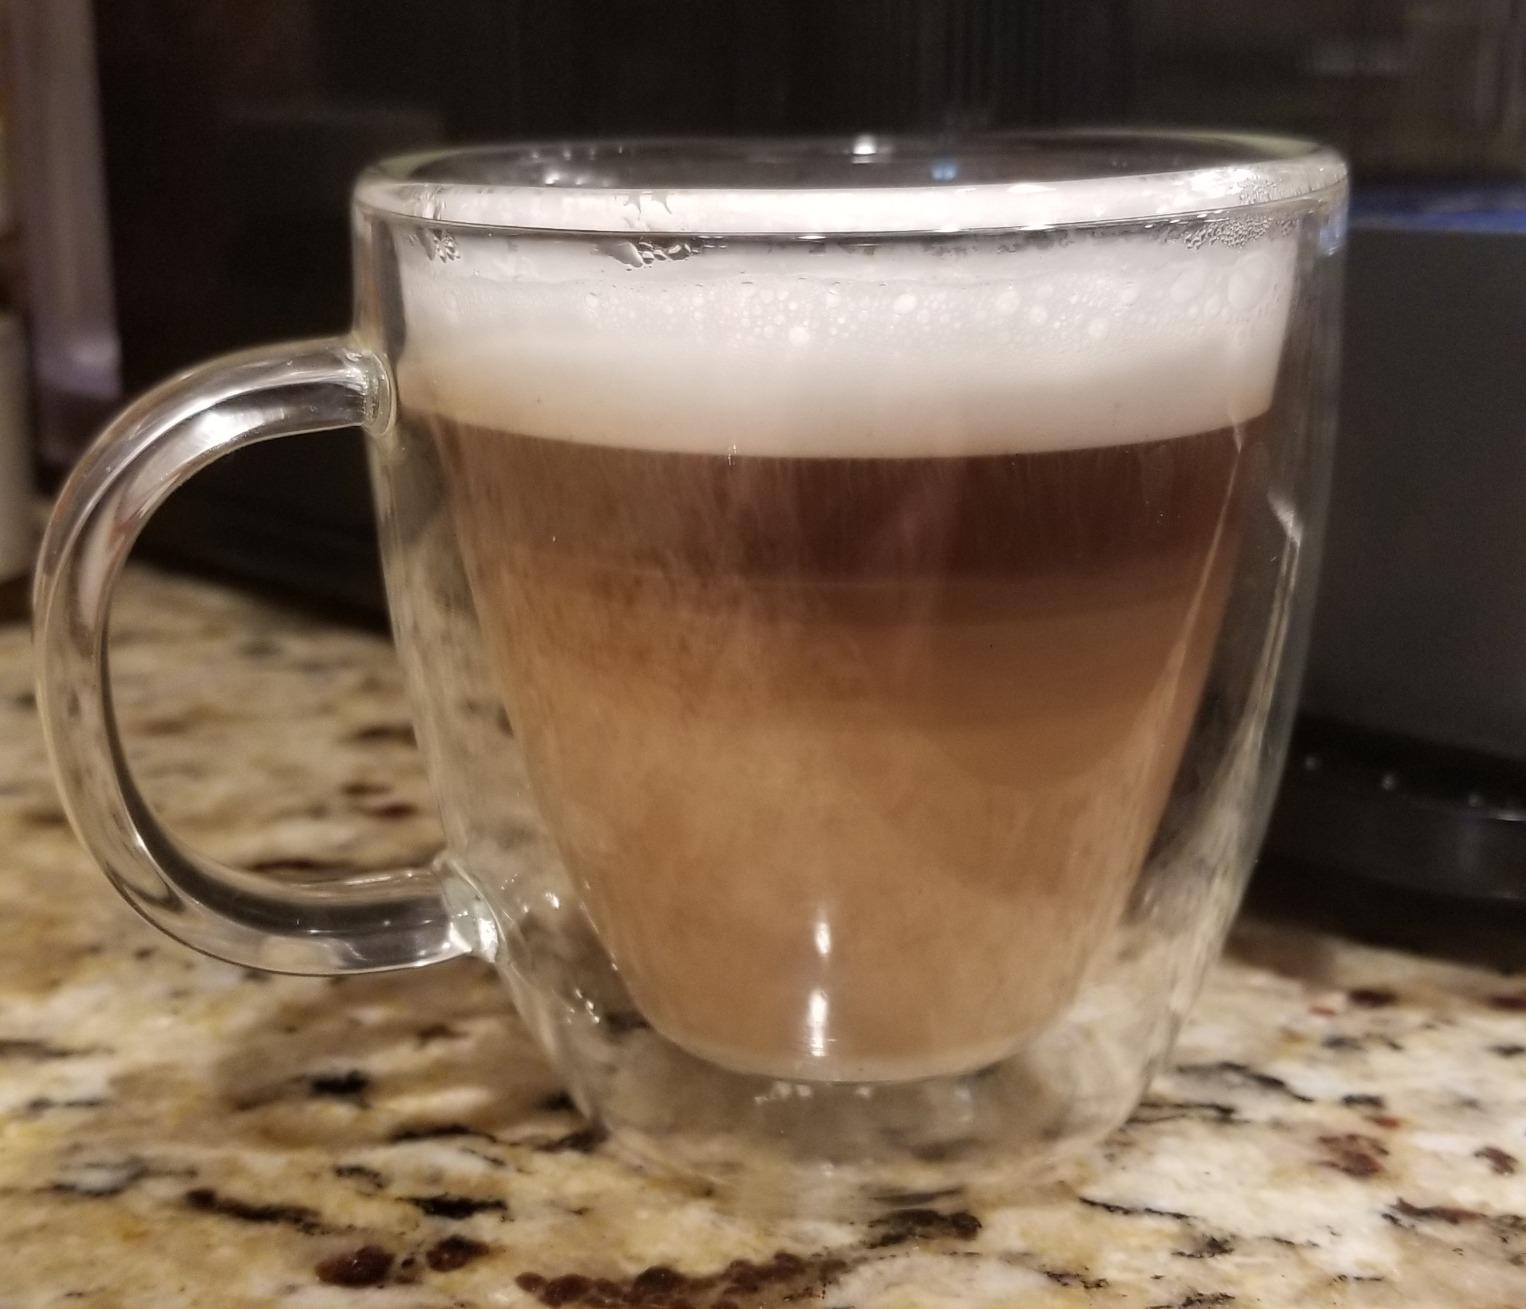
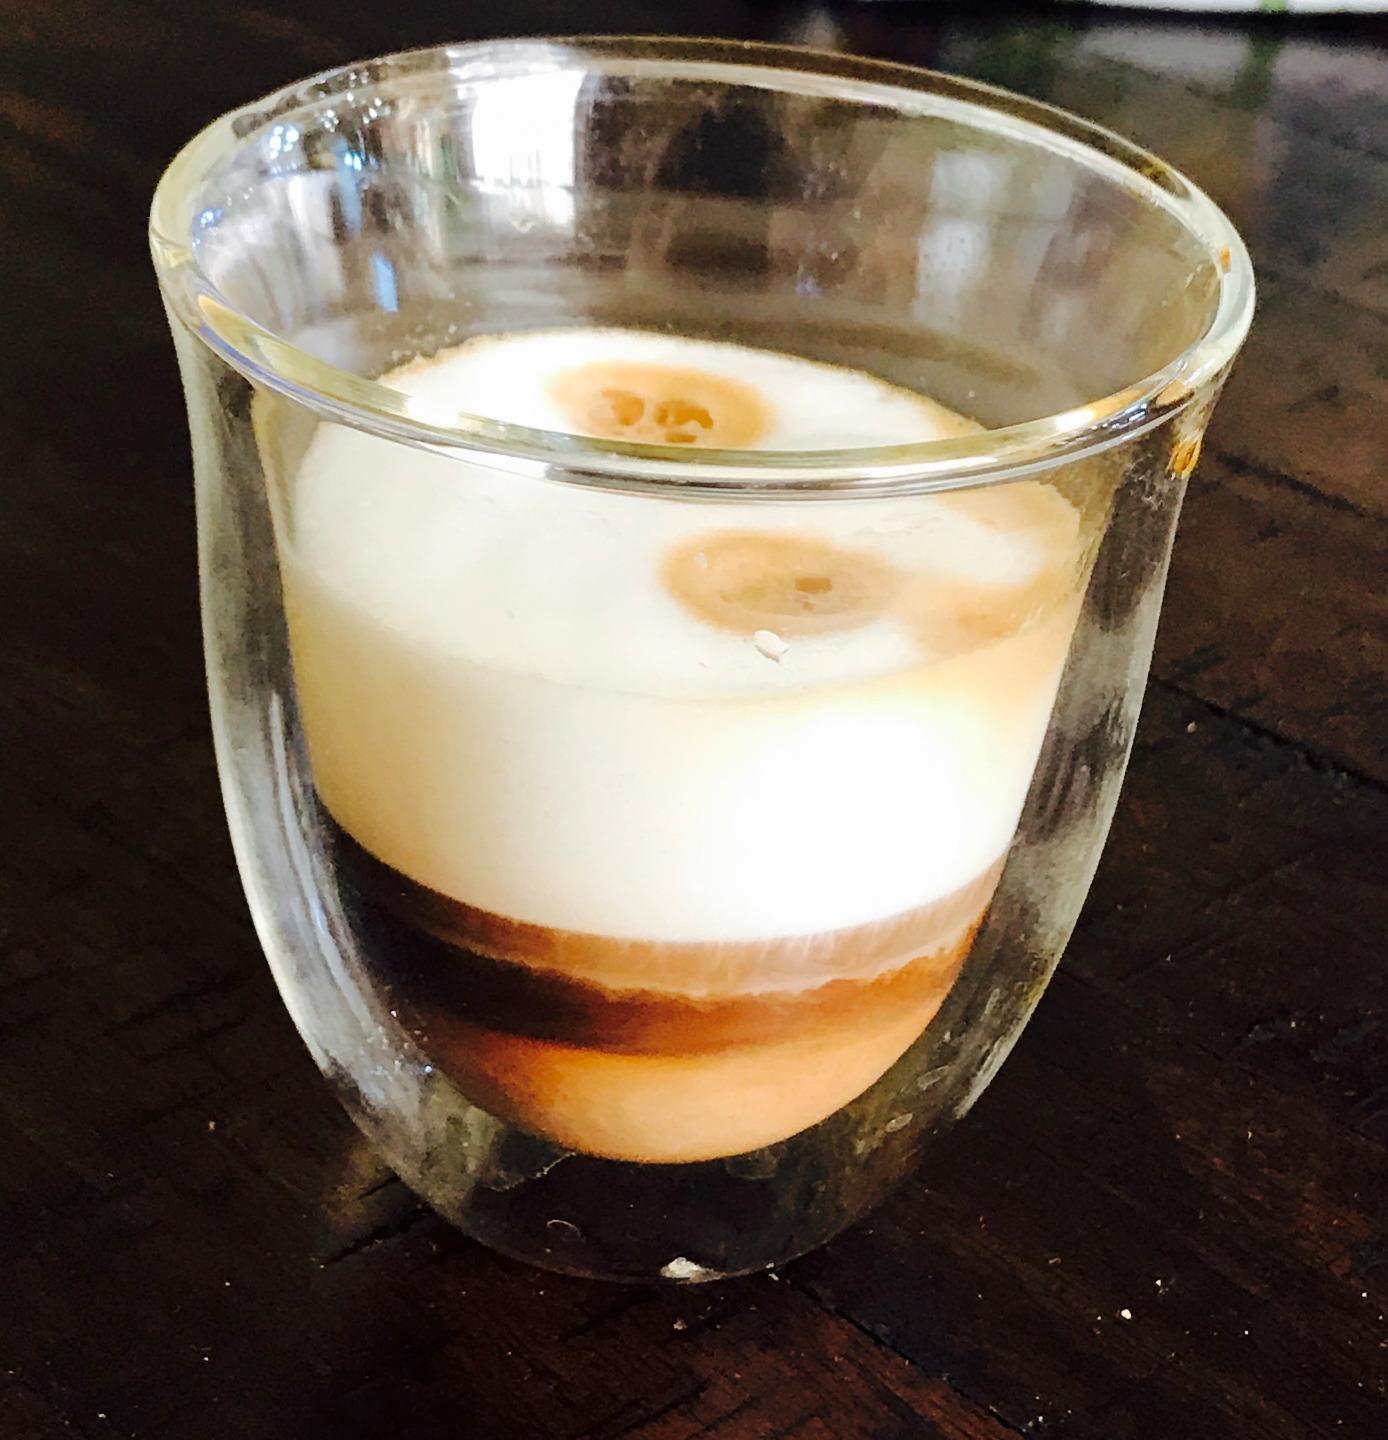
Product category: items_mug
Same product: no